Separation of church and state in the United States

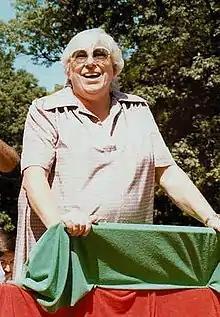
Madalyn Murray O'Hair's 1963 lawsuit led to an end of mandatory prayer in public schools after the Supreme Court declared it unconstitutional.

The Supreme Court in "The American Legion v. American Humanist Association" 2019 reversed the Fourth Circuit's ruling in a 7–2 decision, determining that since the government-maintained Peace Cross in Bladensburg, Maryland, had stood for decades without controversy, it did not violate the Establishment Clause and could remain standing.